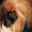
Label: dog